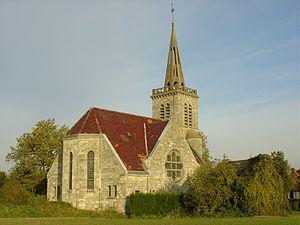
Église de Chérisy
Chérisy est une commune française située dans le département du Pas-de-Calais en région Hauts-de-France.